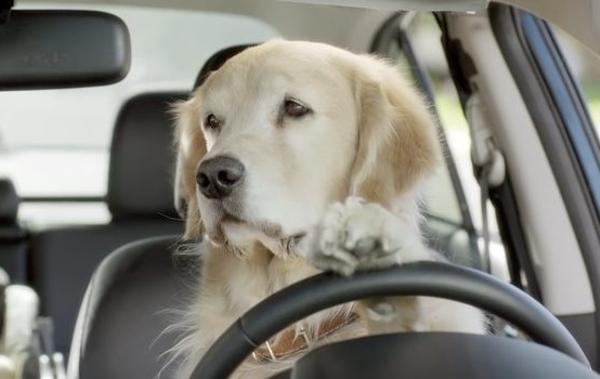
回答: みんなトイレ大丈夫?次の電柱で止まる?